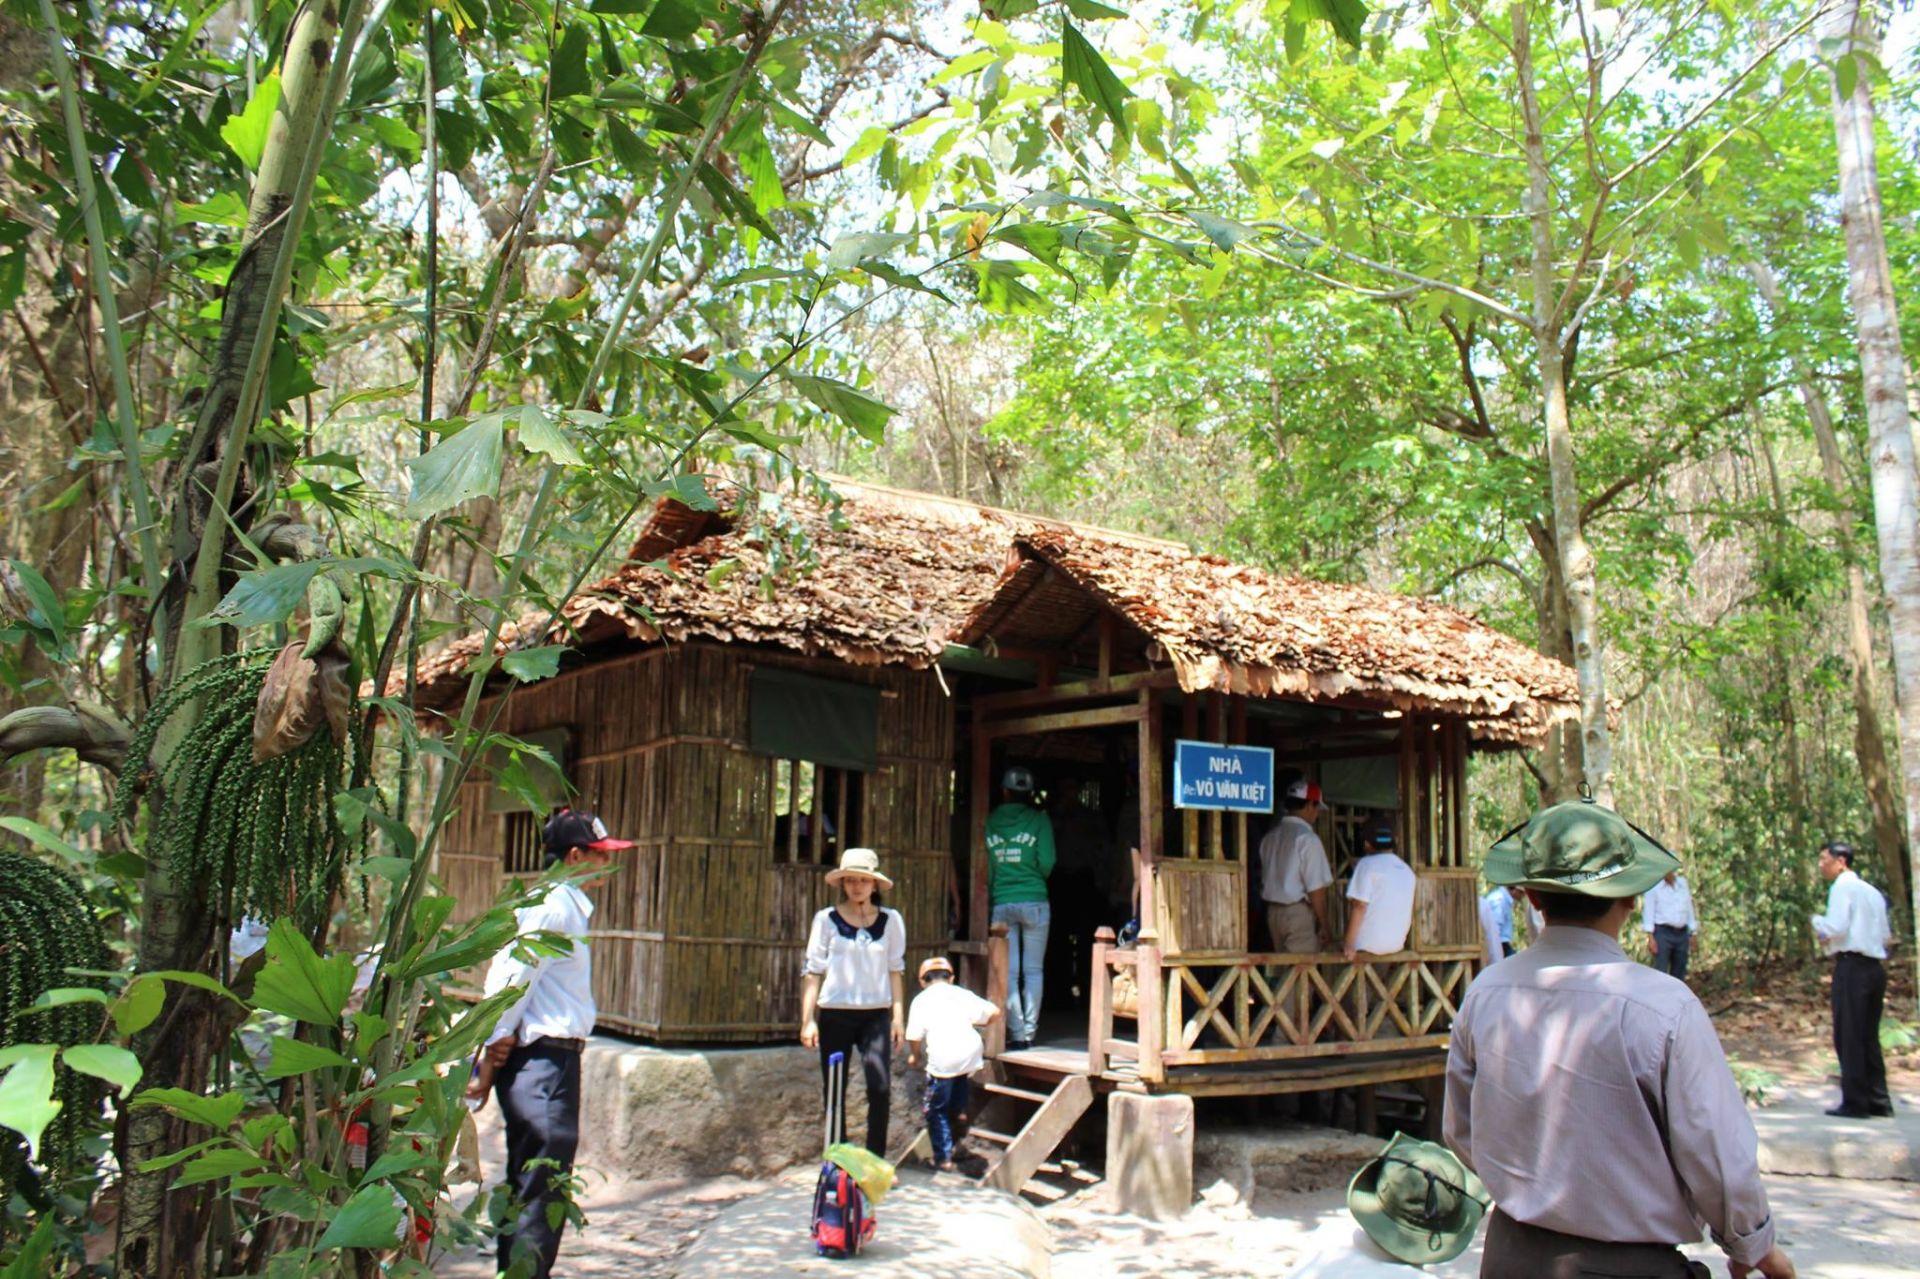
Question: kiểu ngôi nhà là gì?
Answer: nhà sàn